Theodore C. Diers

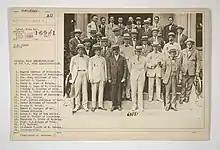
Theodore Carl Diers with other Federal Food Administrators and Director of the United States Food Administration Herbert Hoover

During World War I he served as the Federal Food Administrator for Wyoming. From 1913 to 1915, he served in the Wyoming House of Representatives. Diers then served in the Wyoming Senate from 1915 to 1919, to succeed John B. Kendrick, who was elected as governor, and was a member of the Mines and Mineral Products, Sanitary and Medical Affairs, Railroads and Transpiration, and Judiciary committees. In 1920, he served as the chairman of the Wyoming Democratic Party's state convention and was a member of the resolutions committee at the 1920 Democratic National Convention.